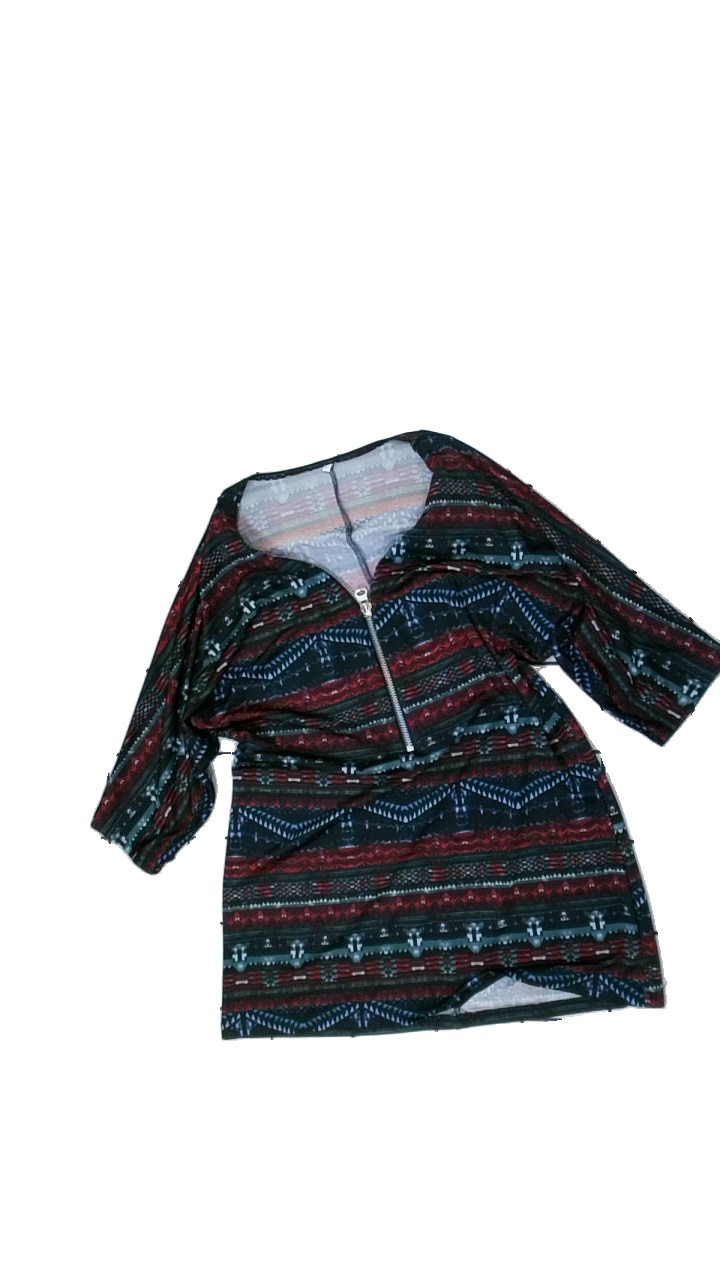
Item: Top (Ladies)
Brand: Missing
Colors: Black, Red, Blue, Multicolor
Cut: Regular, Loose
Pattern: Other
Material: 100% polyester
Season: All
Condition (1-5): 3
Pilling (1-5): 4
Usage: Reuse
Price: <50